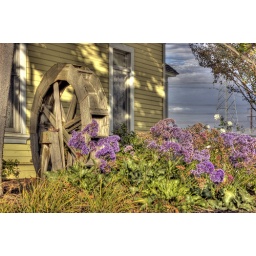
landmark house in redondo beach